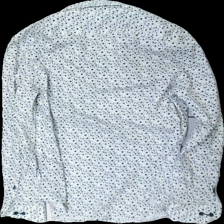
View: back
Type: Shirt
Category: Men
Brand: Dressman
Colors: Blue, White, Green
Material: 100% cotton
Pattern: Floral print
Cut: Regular
Size: M
Season: All
Price range: 50-100
Recommended usage: Reuse